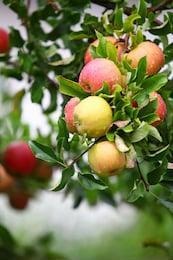
Label: apple